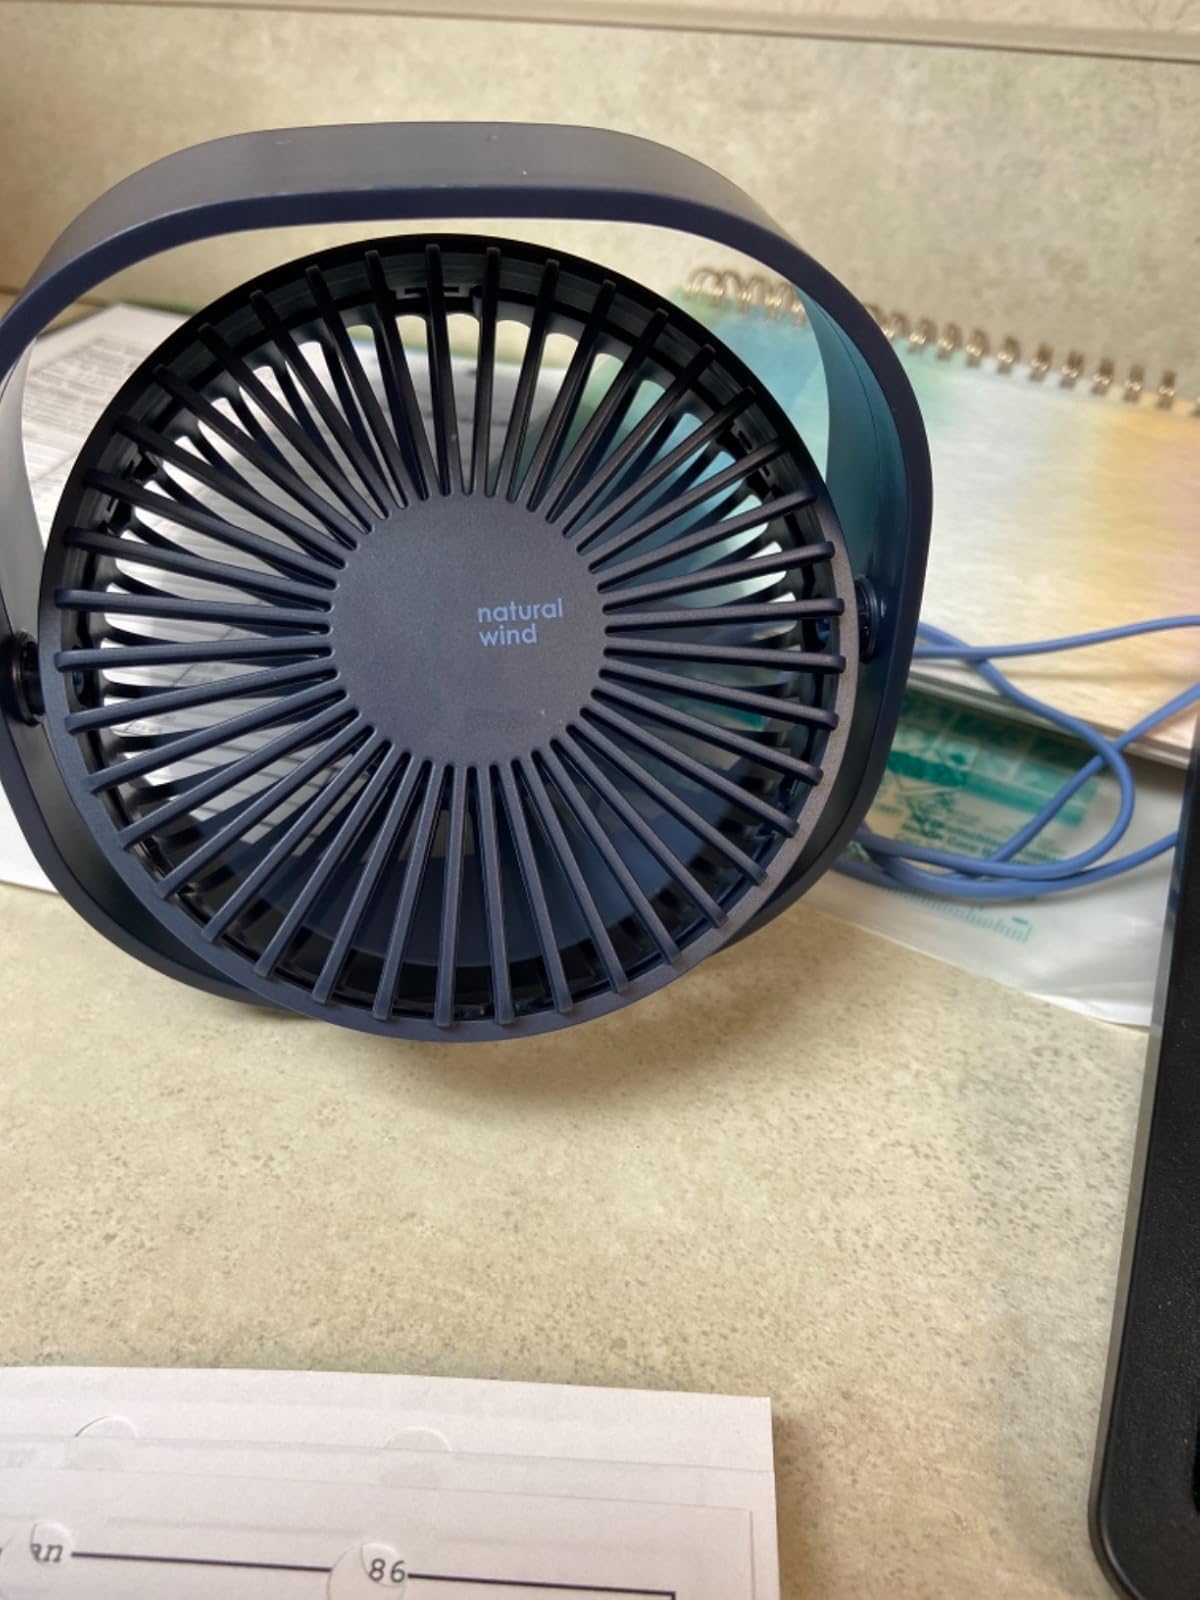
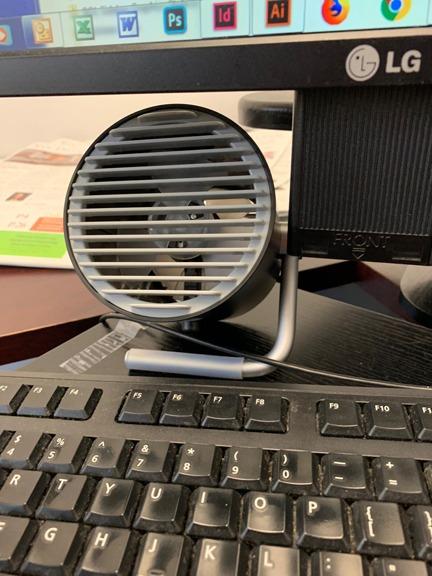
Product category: fan
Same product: no